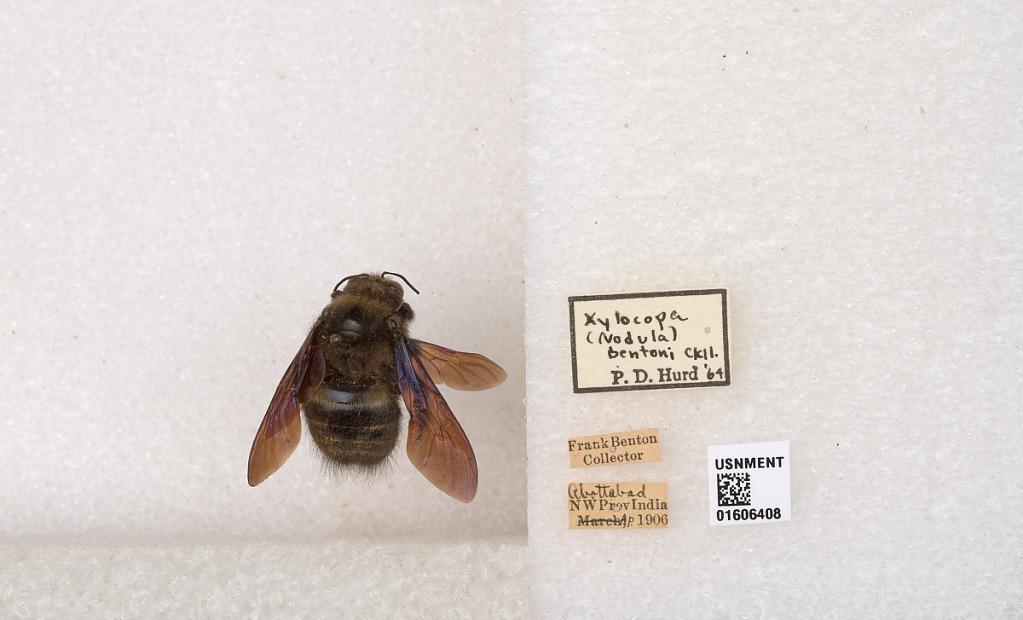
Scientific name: Xylocopa (Maaiana) bentoni Cockerell
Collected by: F. Benton
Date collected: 1906-4-1
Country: Pakistan
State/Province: Khyber Paktunkhwa
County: Abbottabad
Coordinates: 34.1802, 73.2284
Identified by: Hurd, P. D.